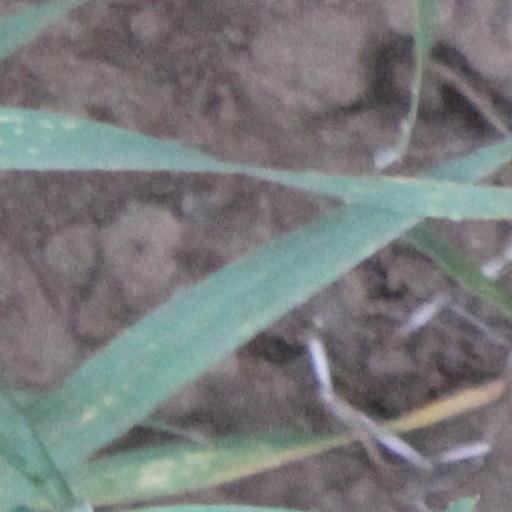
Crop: wheat